Rakuten Mobile Park Miyagi

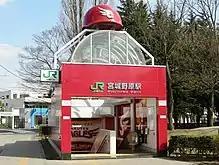
Miyaginohara Station on the Senseki Line is the ballpark's closest train station.

Miyagi Stadium's first, simple outfield scoreboard only displayed the game's line score. It was demolished and replaced with a larger, partially-electric scoreboard prior to the start of the 1973 season. In addition to the new electric inning-by-inning scoring and indicator lights, the new board featured handwritten batting lineups and umpire listings as well as a clock. This scoreboard was used until 2004, when it was demolished on December 6 during Rakuten's renovation of Miyagi Stadium. The stadium's third scoreboard iteration was installed in March 2005, just before the start of the Eagles' inaugural season. The board was created by Toshiba and its layout was similar to its predecessor; the lineups and line score, however, were presented via electric display along with the batter's average and pitching speed. New to the scoreboard was an full-color LED screen. Six years later, the center-field scoreboard was renovated for a third and final time; it was converted to a Panasonic full-LED video screen capable of displaying additional team and player statistics.